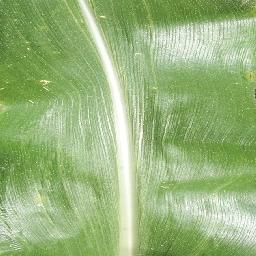
Label: Corn___healthy